Whey

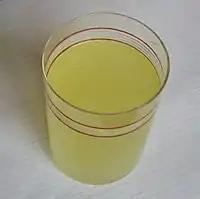
A glass of soured milk whey

Whey is the liquid remaining after milk has been curdled and strained. It is a byproduct of the manufacturing of cheese or casein and has several commercial uses. Sweet whey is a byproduct of the making of rennet types of hard cheese, like cheddar or Swiss cheese. Acid whey (also known as sour whey) is a byproduct of the making of acidic dairy products such as strained yogurt.